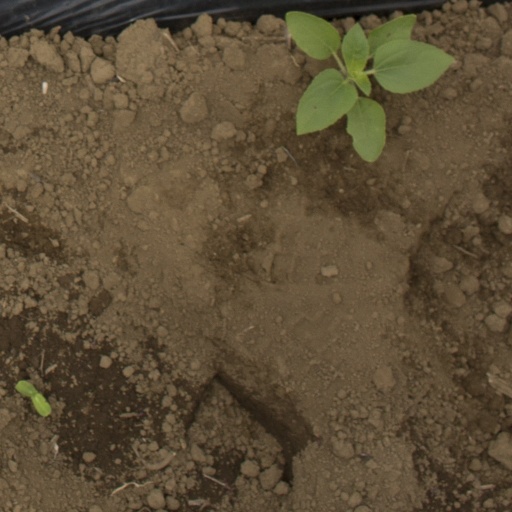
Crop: Jerusalem artichoke